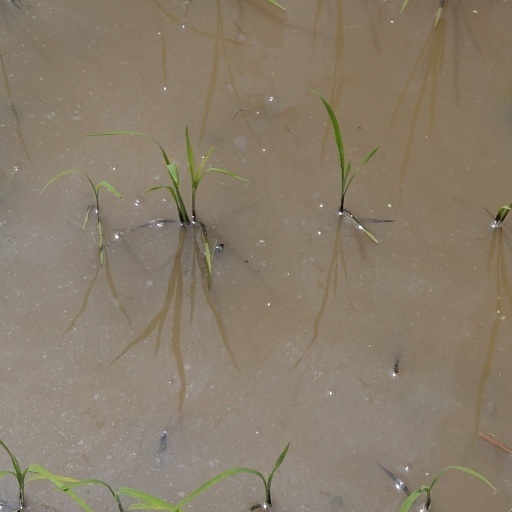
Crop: rice